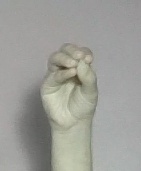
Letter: ha